The Solar Wind (film)

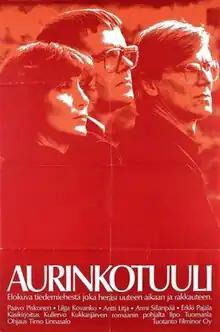
Original Finnish film poster

The Solar Wind (also known as Sun Wind) is a 1980 Finnish science fiction drama film directed by . It is based on the 1975 novel of the same name by , while Kukkasjärvi himself works as the film's producer. Like the novel, the film tells the story of a gravity scientist who died in 1970 and is brought back to life in 1999 after being deep-frozen in a world that has faced an eco-catastrophe. The film is starring by , and Antti Litja.